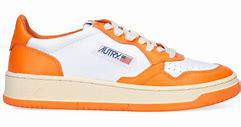
Brand: Autry
Model: Action Shoes Autry Action Medalist